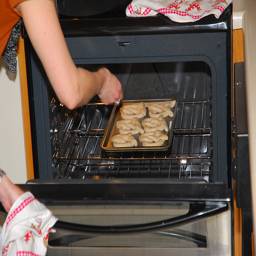
a person standing in front of an open oven holding a tray of pretzels inside
A person checking a pan of pretzels in an oven.
A woman pulling pretzels out of an oven.
A lady messes with a plate of food in an oven.
A PERSON IS PUTTING FOOD IN THE OVEN WITH